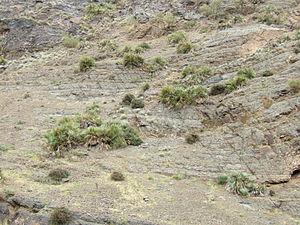
Le palmier nain, palmier doum ou doum ou faux palmier doum est un palmier de petite taille, originaire des régions bordant la mer Méditerranée occidentale. Il est apprécié comme plante ornementale.